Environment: real
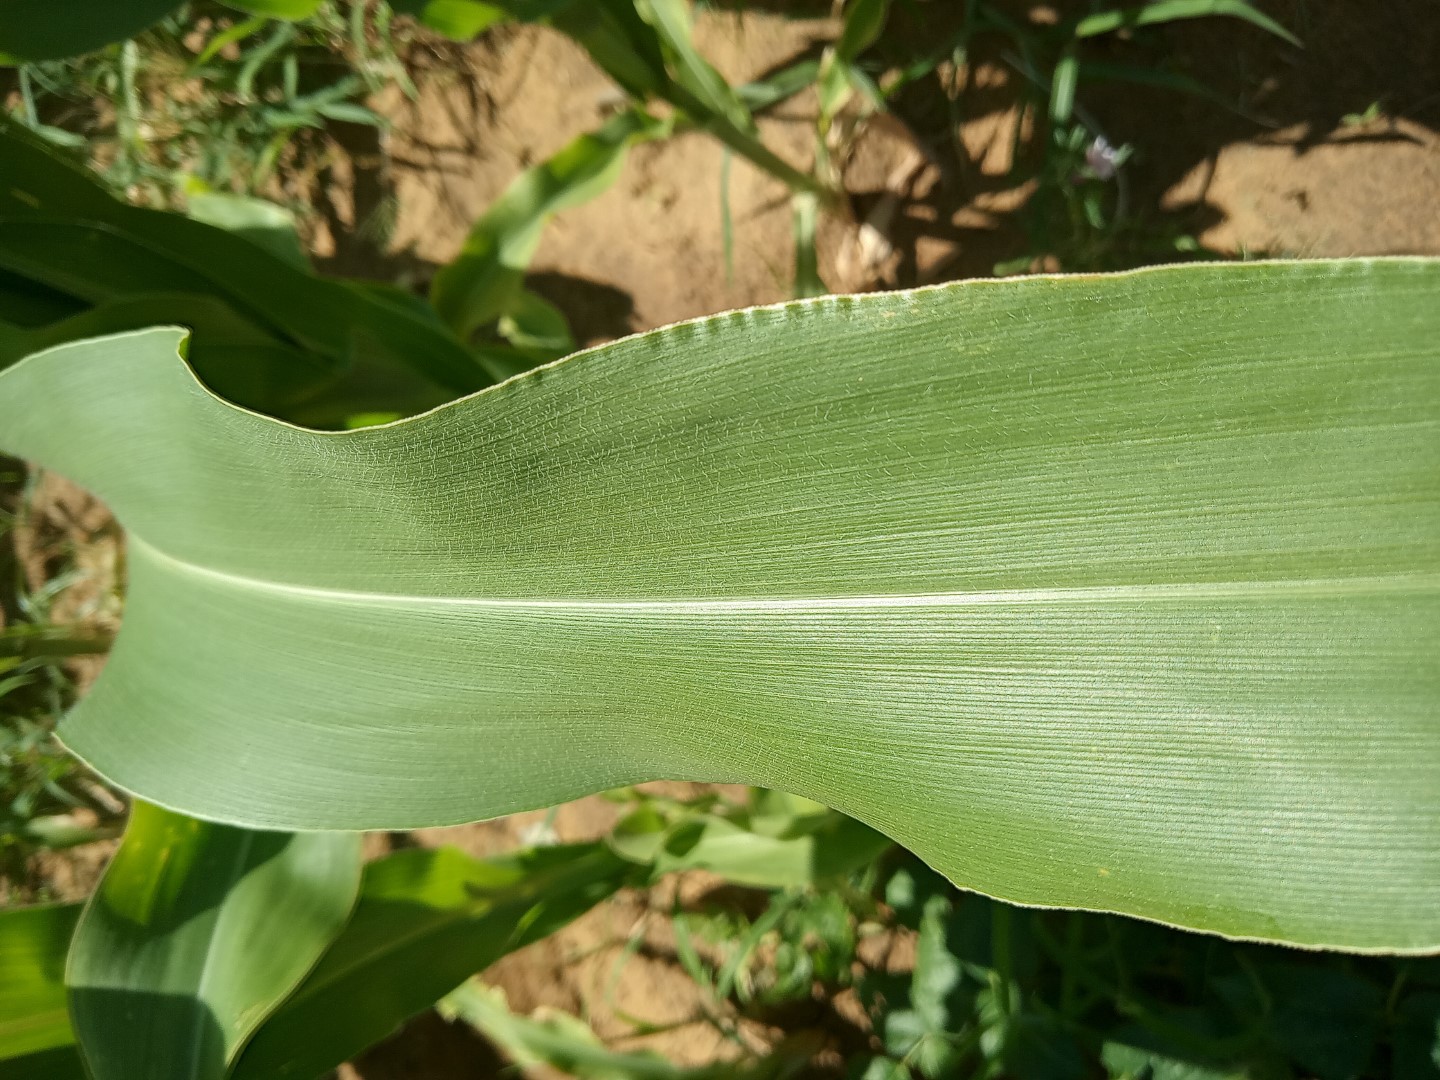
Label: healthy